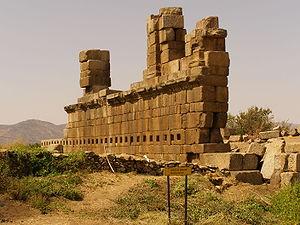
Alabanda, ou Antioche des Chrysaoriens, hê Alabanda, ta Alabanda, Alabandeus, Alabandensis, Alabandenus était une ville de l’Asie mineure, dont le site est à moins de 8 km à l’ouest de la ville de Çine dans la province de Aydın, en Turquie.